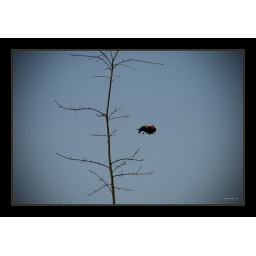
I spent a while harrassing this bird to get a shot of it in flight to see the red flashes... I failed!